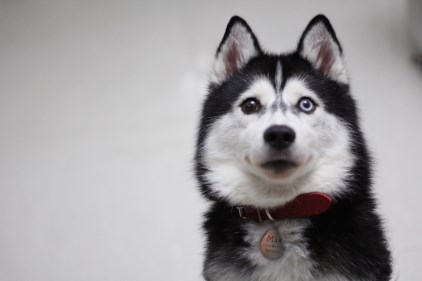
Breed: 1160-n000003-Siberian_husky